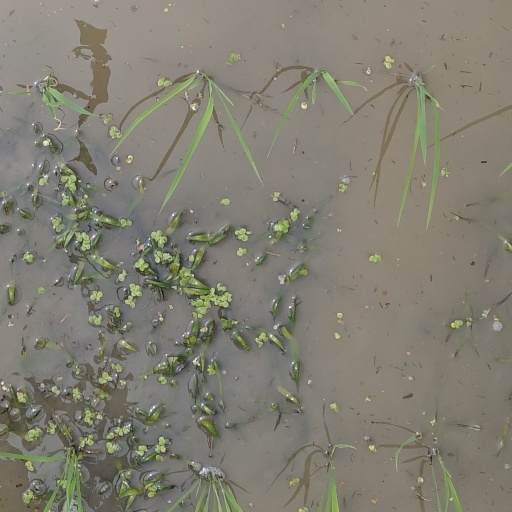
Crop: rice